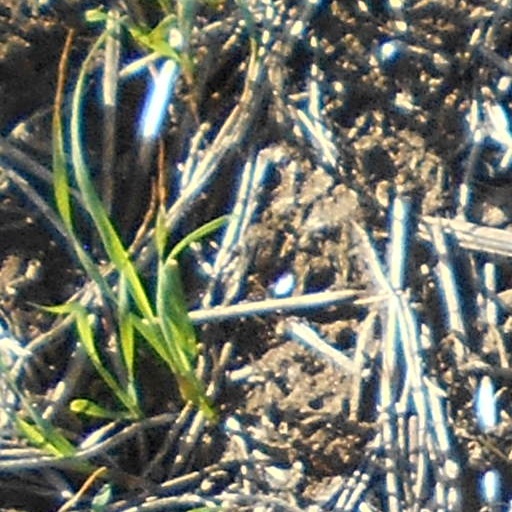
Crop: wheat